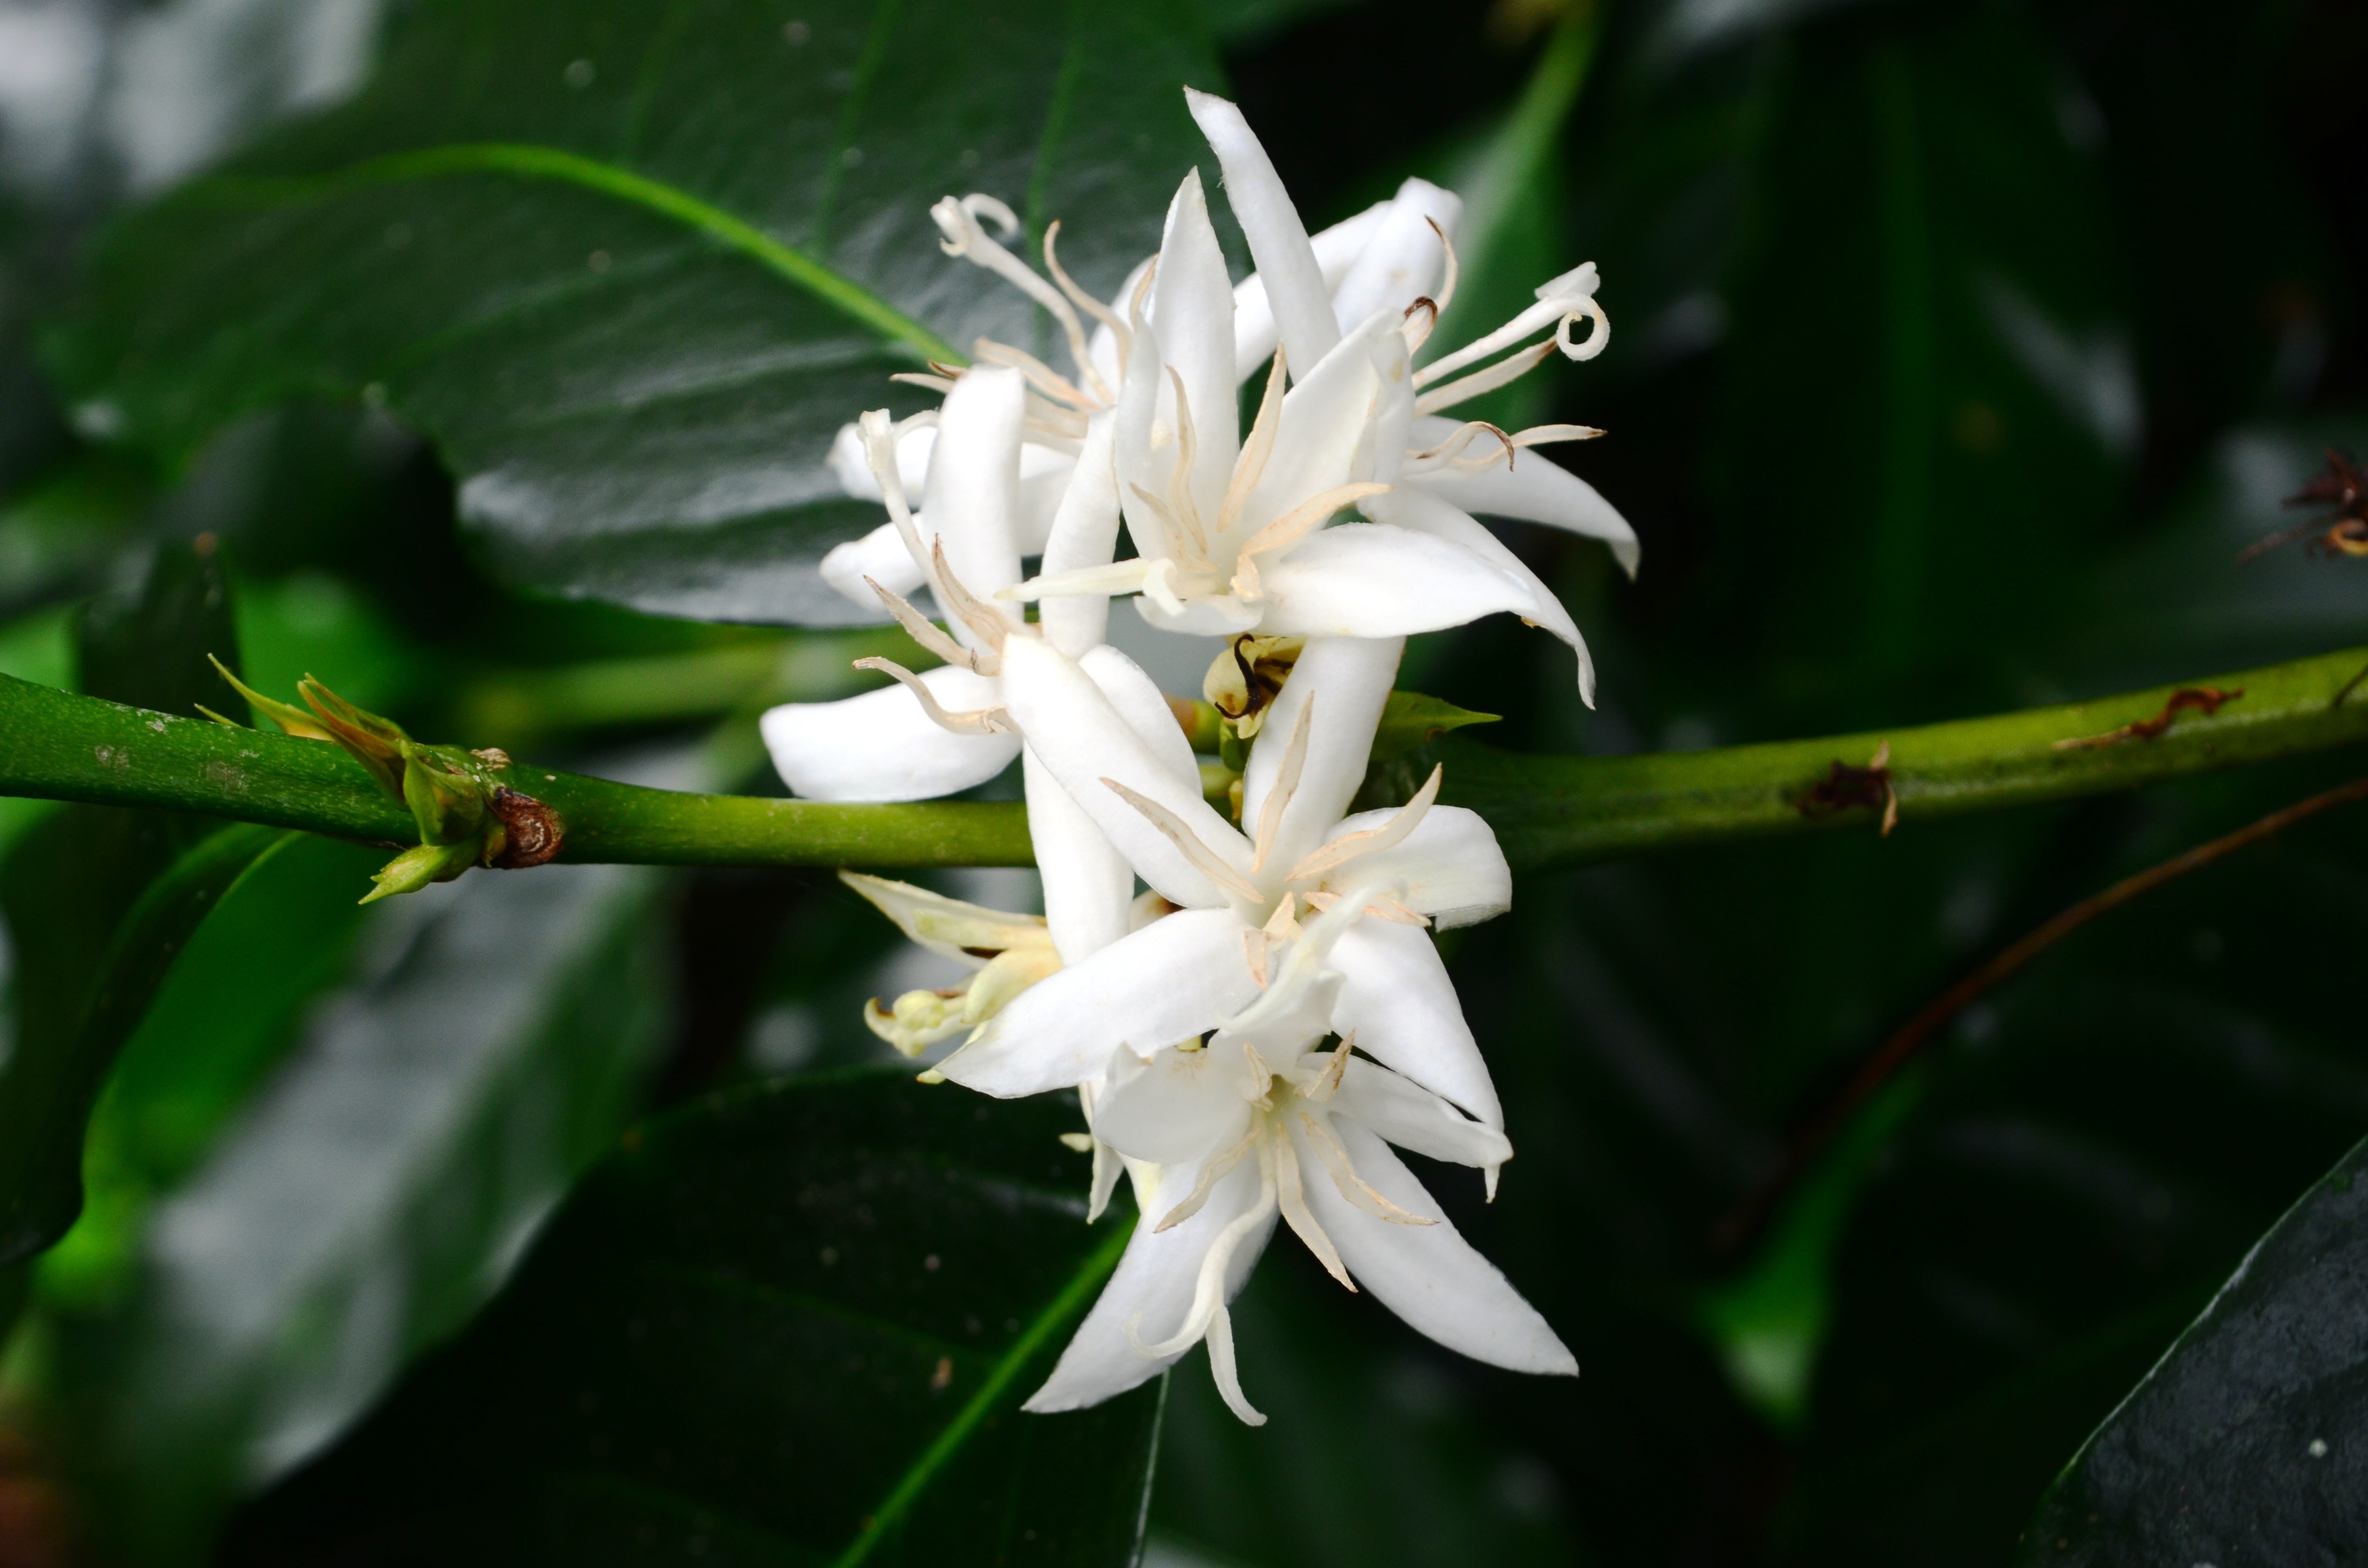
tree, nature, blossom, coffee, growth, plant, farm, flower, asian, spring, green, harvest, tropical, natural, fresh, botany, agriculture, flora, wildflower, agricultural, shrub, growing, plantation, freelance, organic, macro photography, jasmine, flowering plant, coffee flower, woody plant, land plant